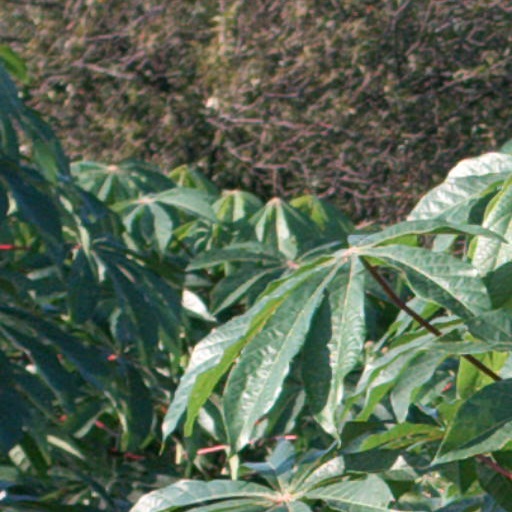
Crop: cassava